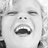
Emotion: happy